St. Louis Blues

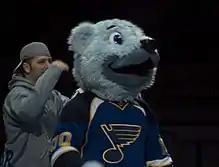
Introduced in October 2007, Louie the Bear is the mascot for the Blues.

Louie is the mascot of the St. Louis Blues. He was introduced on October 10, 2007. On November 3, 2007, the fans voted on his name on the Blues' web site. Louie is a blue polar bear and wears a Blues jersey with his name on the back, and the numbers "00".